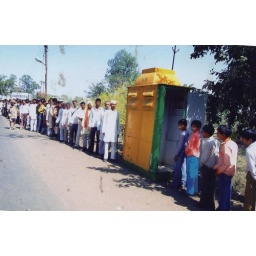
There is separate queue organized for male &amp;amp; female near town hall atSehore district, Madhaya Pradesh